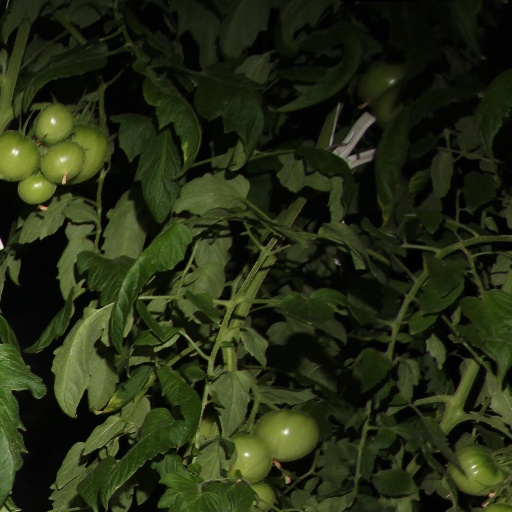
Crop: tomato